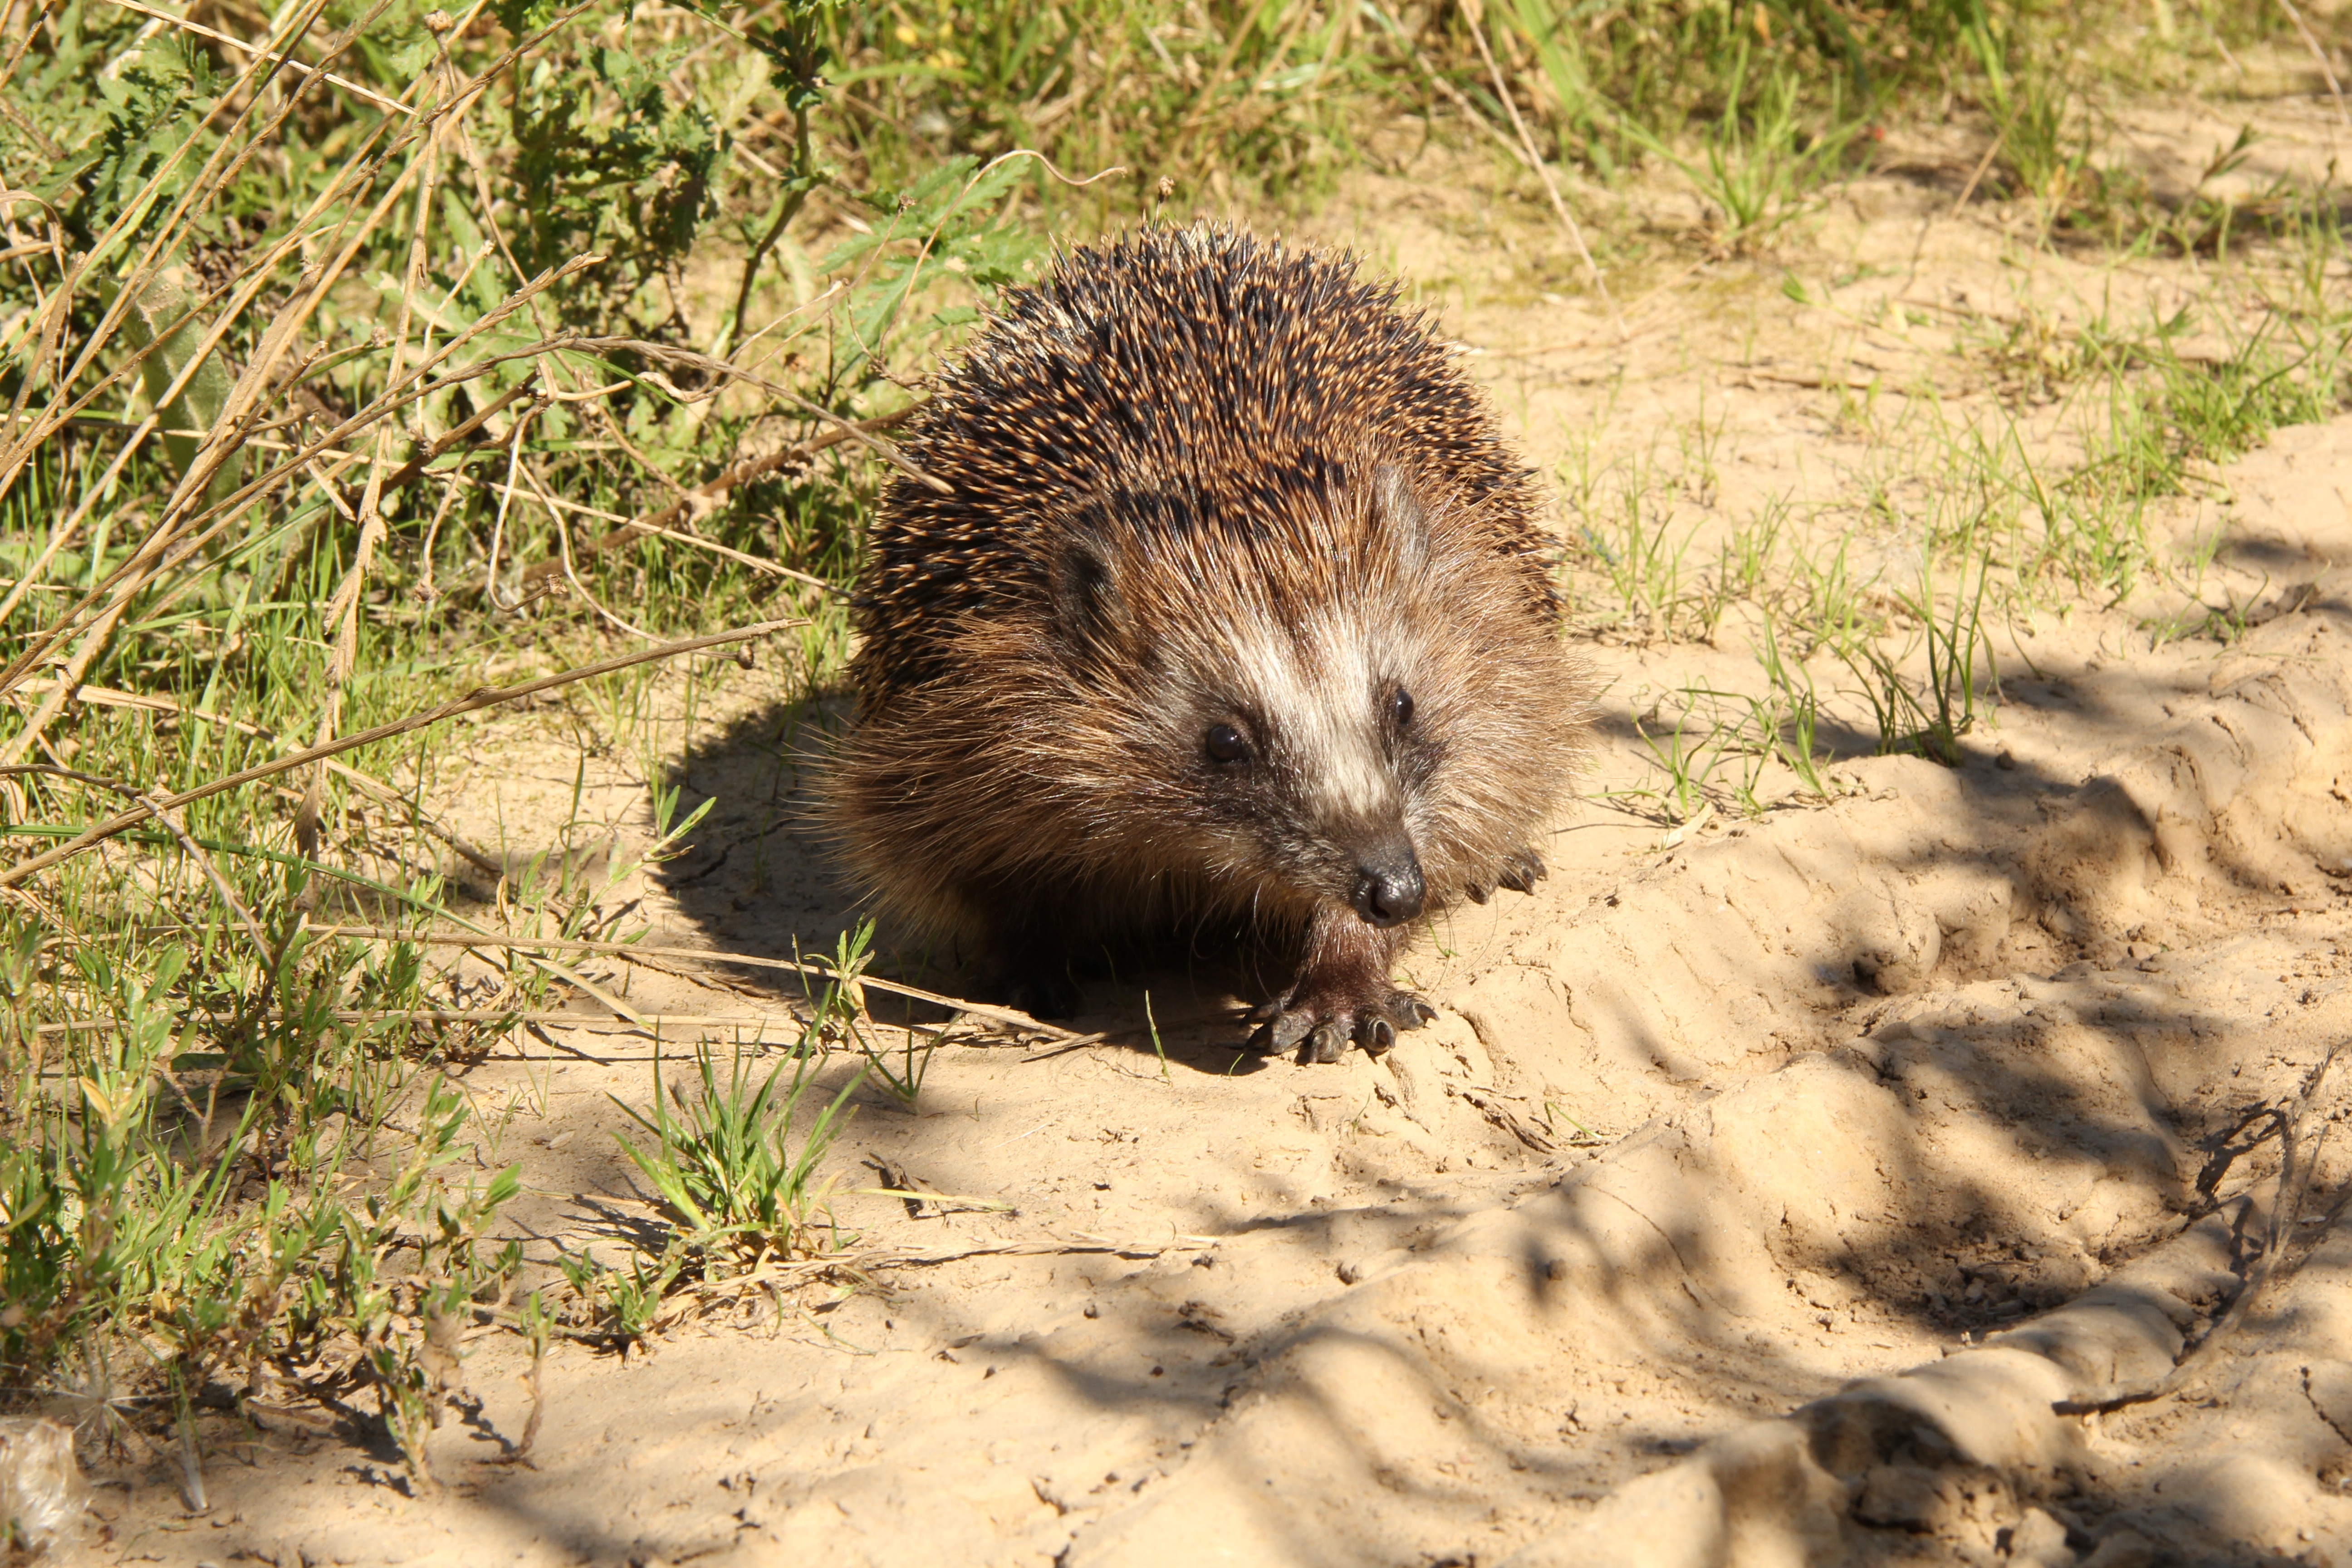
animal, cute, wildlife, wild, mammal, fauna, hedgehog, vertebrate, wild animals, erinaceidae, domesticated hedgehog